Recusancy

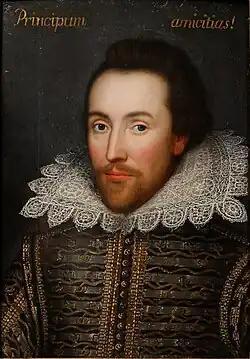
William Shakespeare came from a family background of English Catholic recusants.

Although William Shakespeare (1564–1616) and his immediate family were conforming members of the established Church of England, Shakespeare's mother, Mary Arden, was a member of a particularly conspicuous and determinedly Catholic family in Warwickshire.